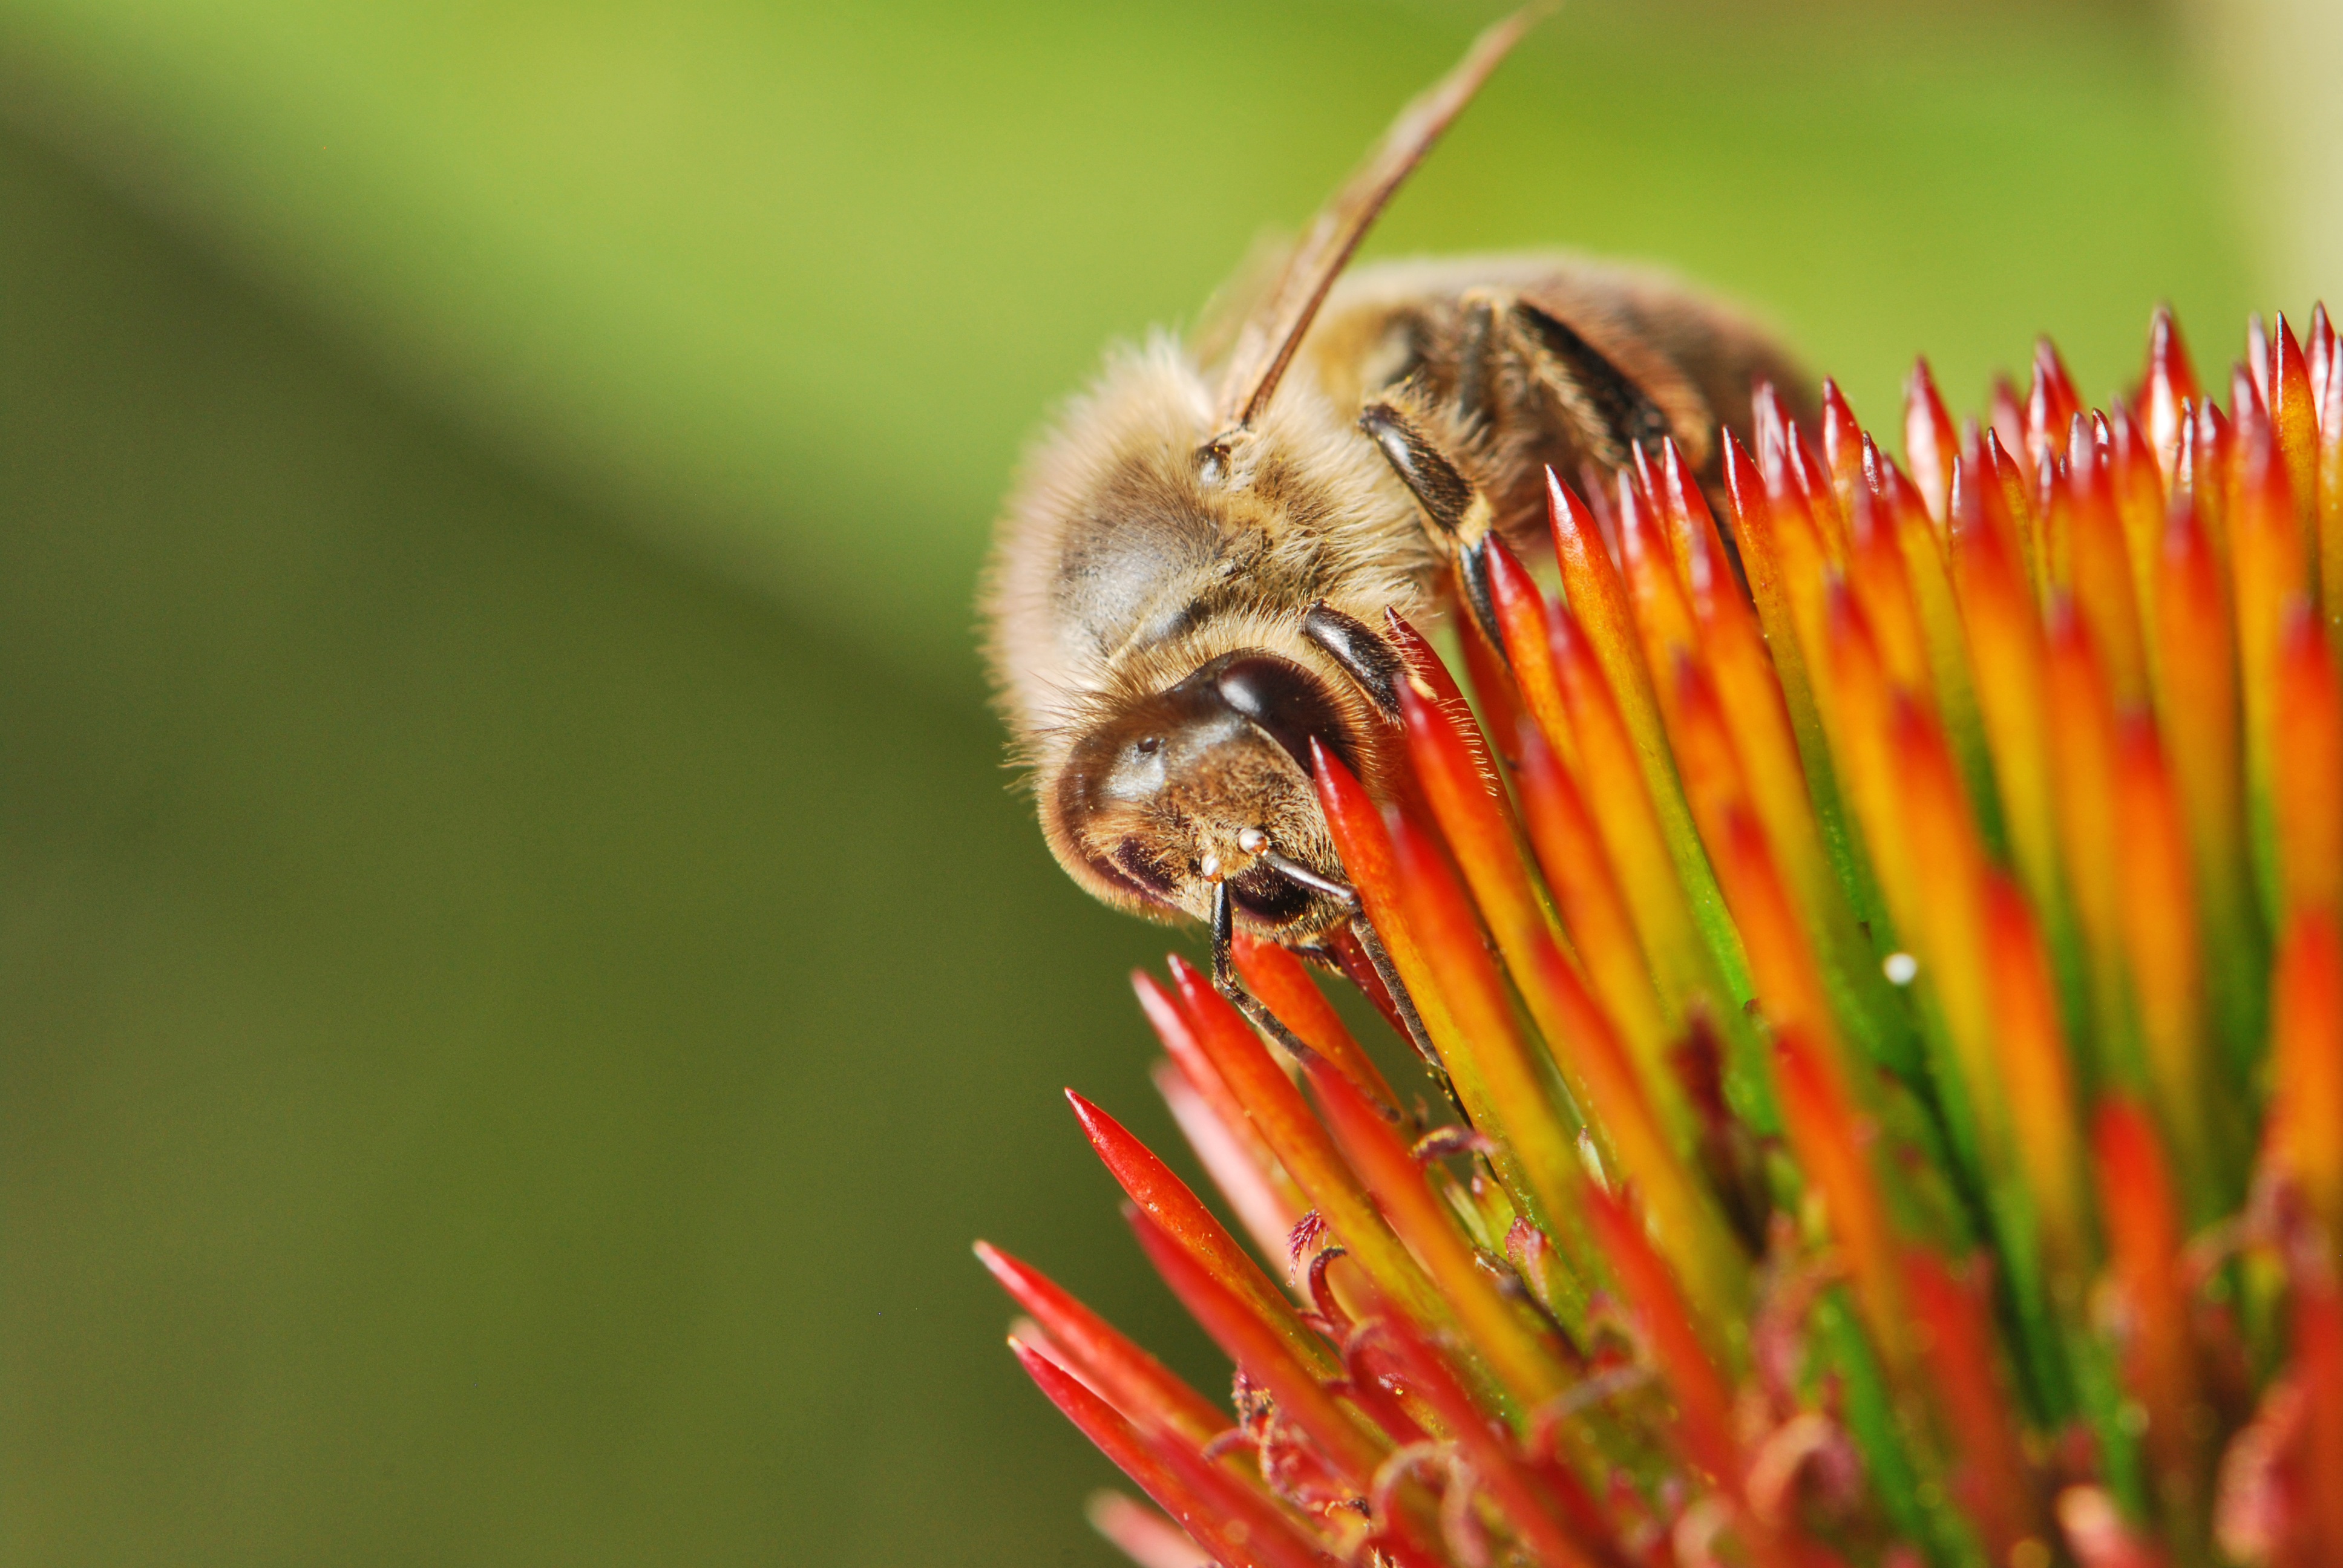
nature, blossom, plant, photography, flower, pollen, insect, macro, pollinate, flora, fauna, invertebrate, close up, bee, honeybee, nectar, macro photography, honey bee, pollinator, plant stem, membrane winged insect